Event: Nepal Earthquake
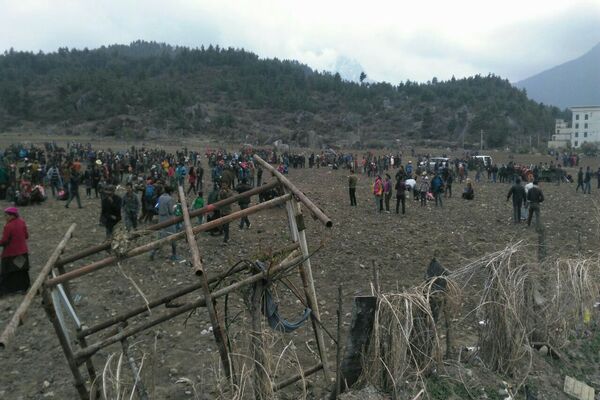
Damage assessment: damage